Vasile Goldiș

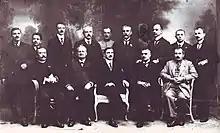
Vasile Goldiş (fourth from the left, bottom row) in the Directory Council of Transylvania, 1918

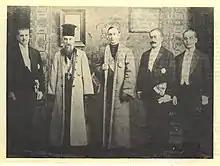
Vasile Goldiş (first from the left) as a member of the Romanian Transylvanian delegation that brought to Bucharest the act of union of Transylvania with the Kingdom of Romania

On 2 May 1926 he was elected president of the national congress of the Romanian National Party at Sibiu, but he stepped down after a short period and dedicated his time to cultural activities.